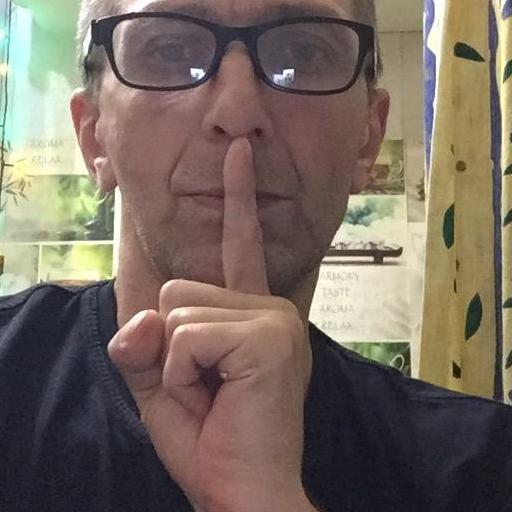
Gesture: mute